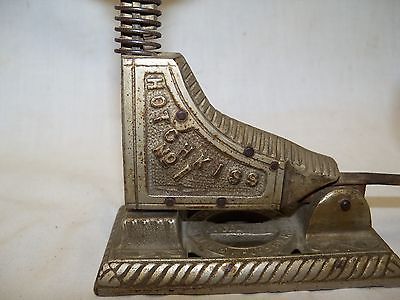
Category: stapler